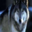
Label: wolf